Another Me (2013 film)

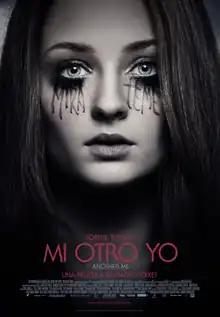
Spanish theatrical release poster

Another Me is a 2013 psychological thriller drama film directed by Isabel Coixet and starring Sophie Turner (in her film debut), Jonathan Rhys Meyers, Claire Forlani, Rhys Ifans, and Gregg Sulkin. It is based on the 2003 novel of the same name by Catherine MacPhail. The film had its world premiere at the Rome Film Festival on 15 November 2013. The film was released in Spain on 27 June 2014 and in the United States on 22 August 2014.